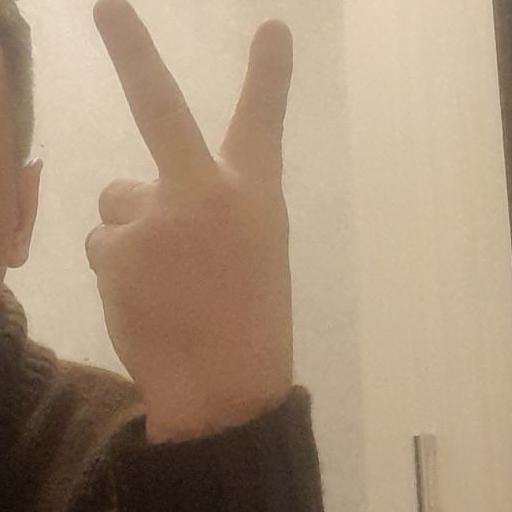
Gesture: peace_inverted